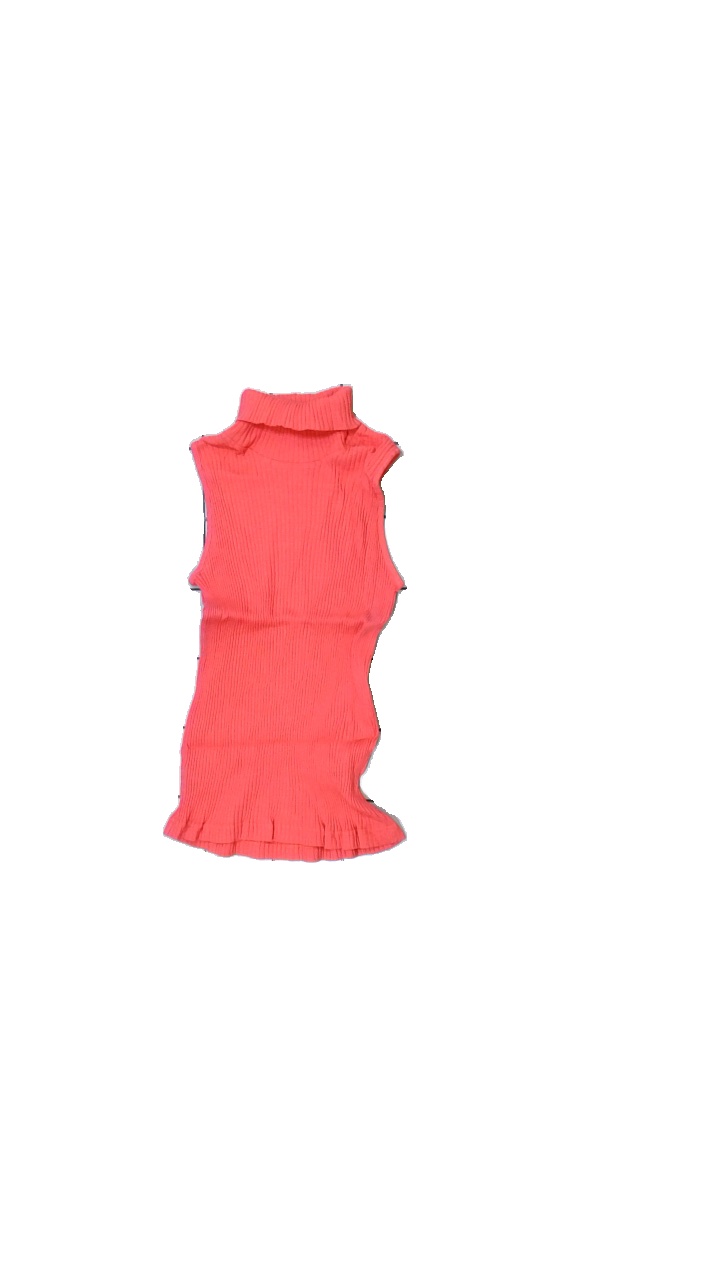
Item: Top (Ladies)
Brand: Lemon
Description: pink ribbet top with turtle neck
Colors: Pink
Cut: Turtle neck, Tight
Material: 100% Cotton
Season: All
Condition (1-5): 5
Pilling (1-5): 5
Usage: Reuse
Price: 50-100